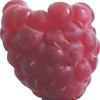
Label: raspberry